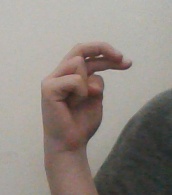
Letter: zay